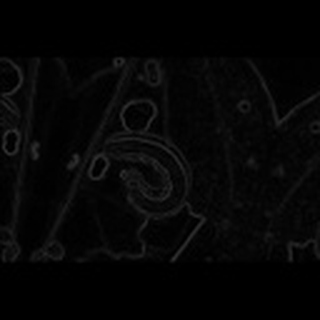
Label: cotton_army_worm